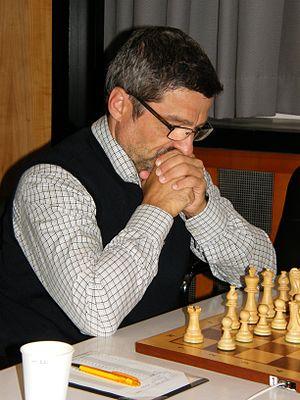
Ľubomír Ftáčnik est un grand maître slovaque du jeu d'échecs et un champion d'Europe junior.